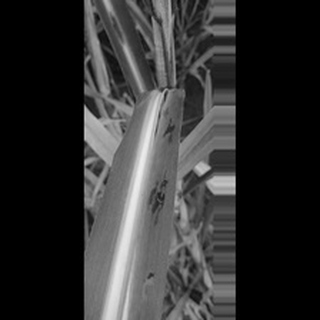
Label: sugarcane_yellow_leaf_disease